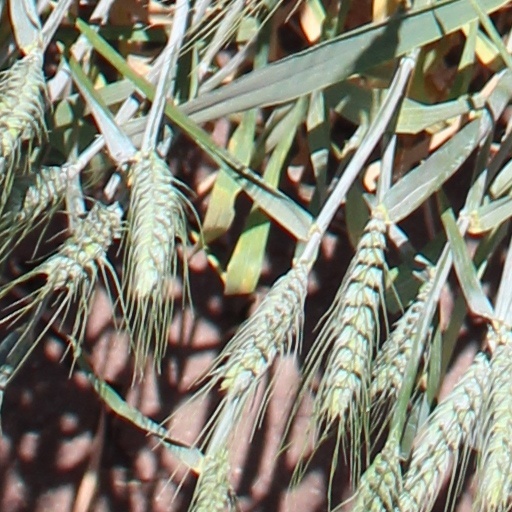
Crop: wheat